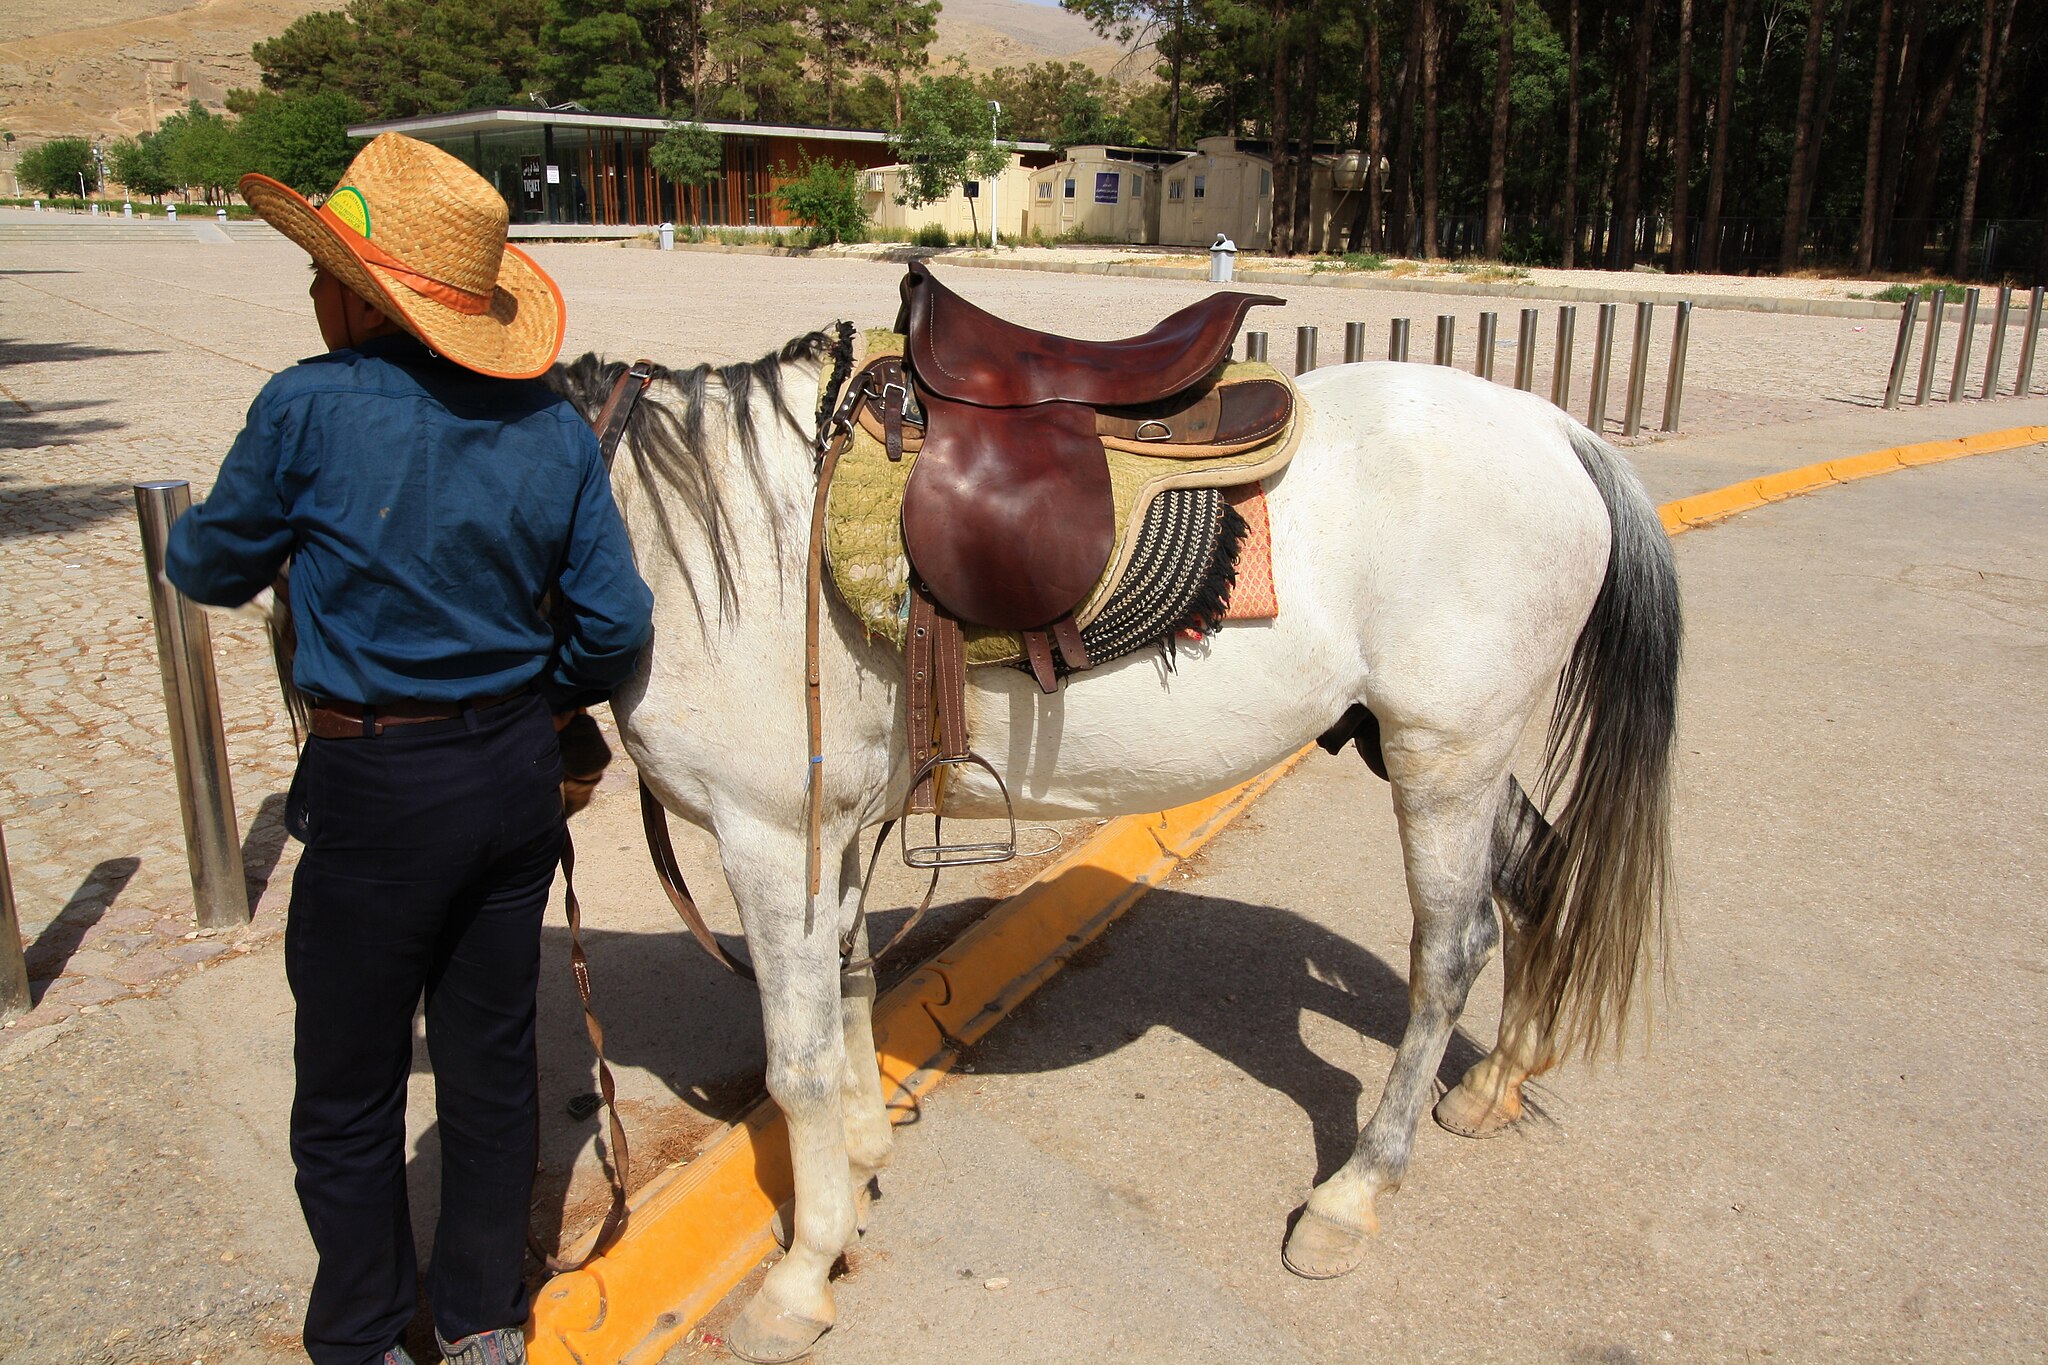
Title: A guy with his horse (19346227318)
Description: Persepolis , Iran
Date: 2015-06-11 12:41
Categories: Flickr images reviewed by FlickreviewR 2, 2015 in Persepolis, People in Persepolis, Files from Blondinrikard Fröberg Flickr stream